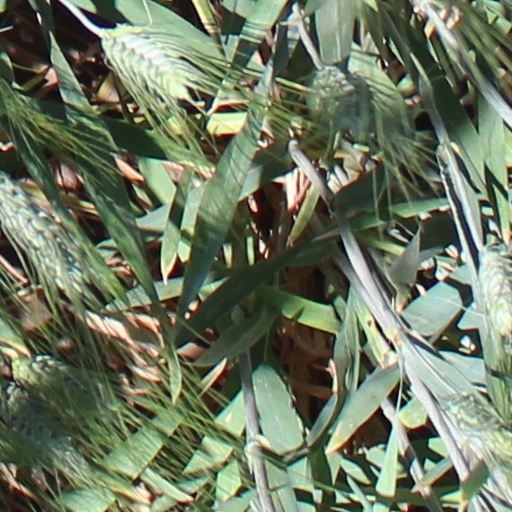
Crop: wheat